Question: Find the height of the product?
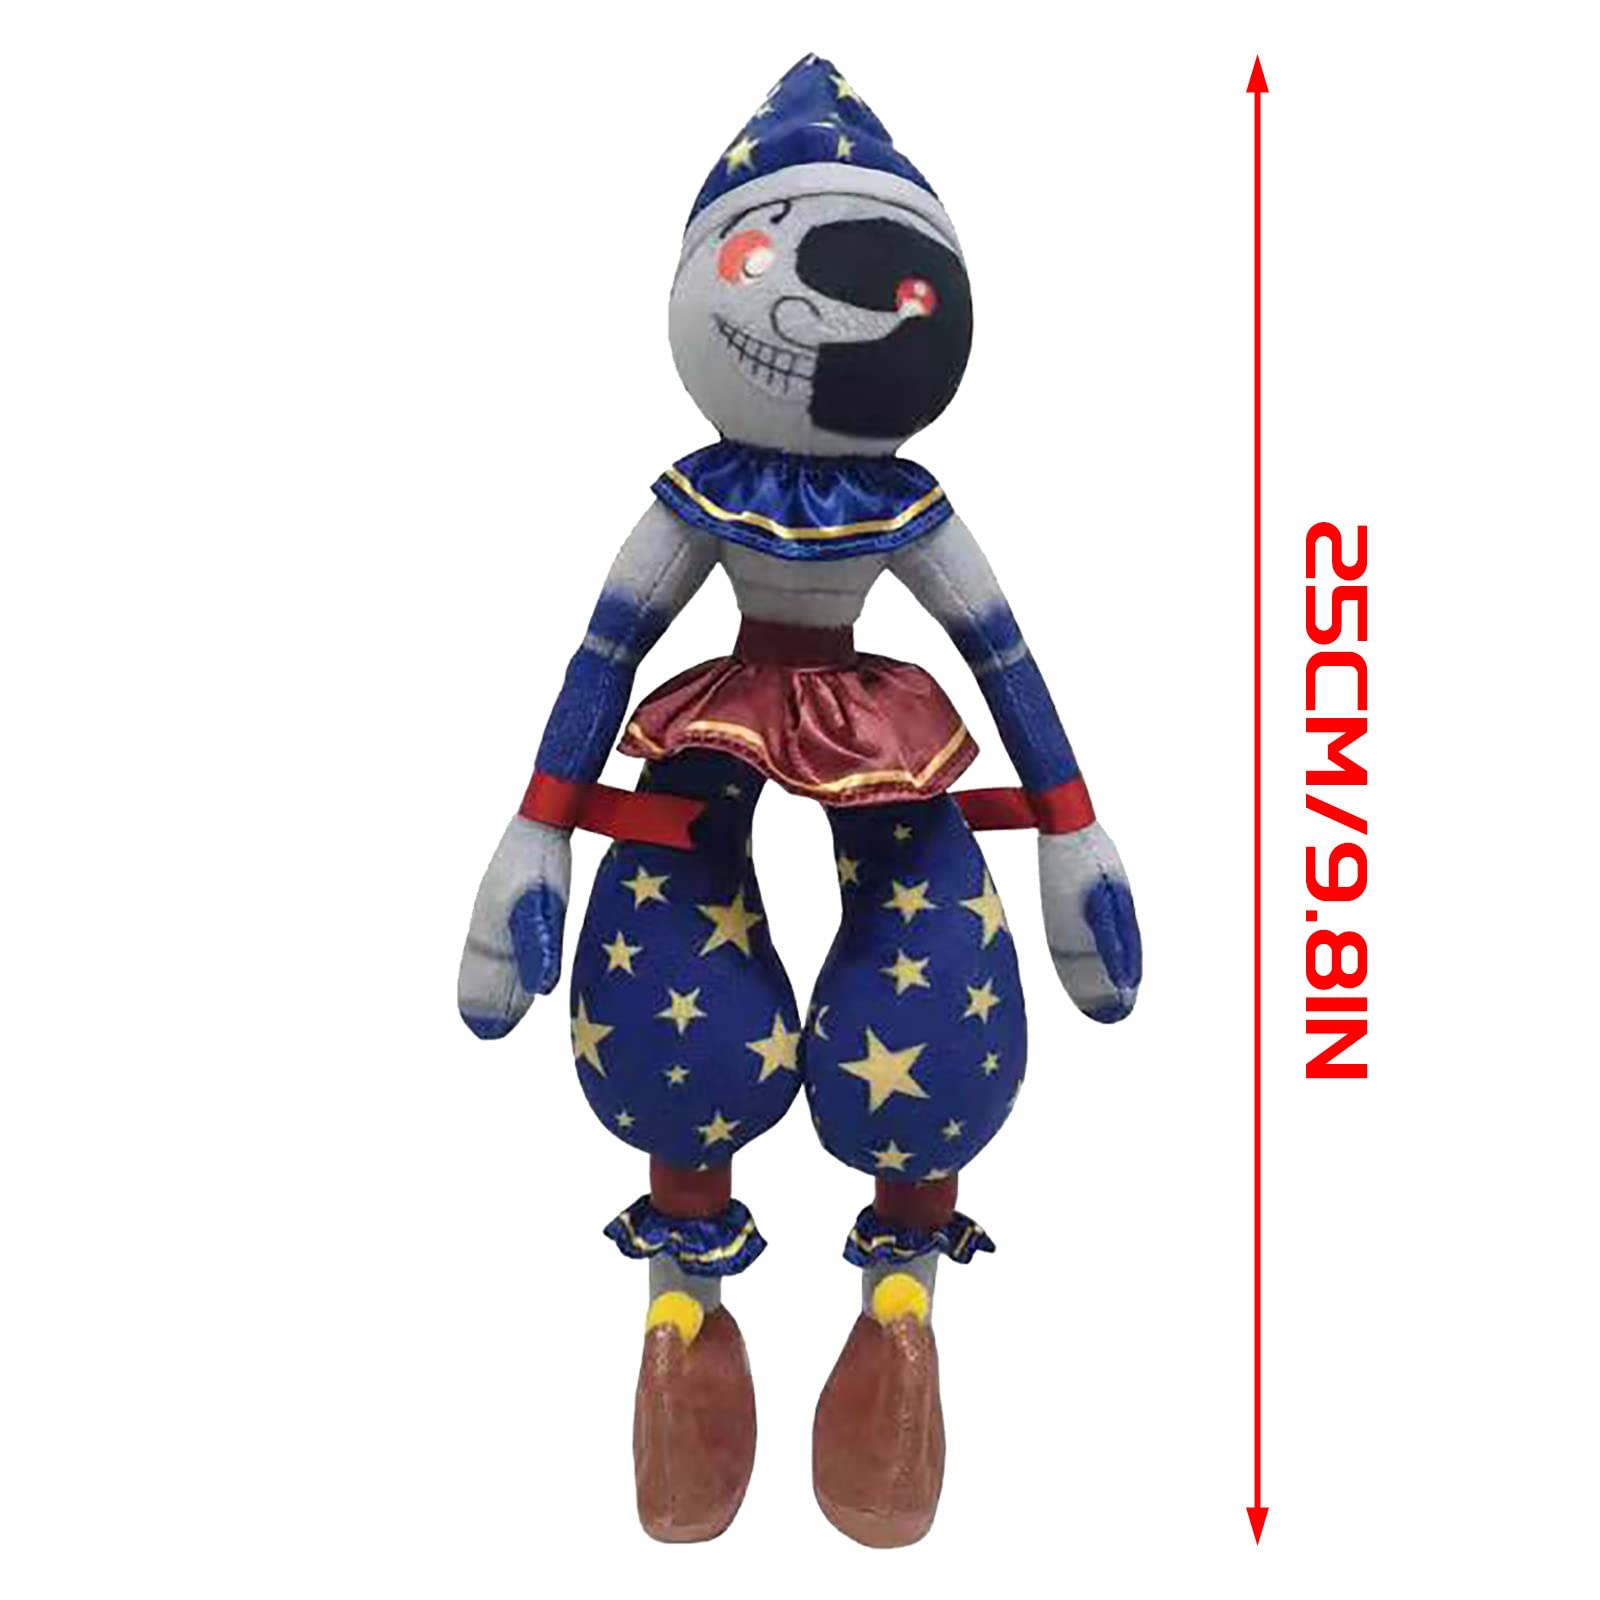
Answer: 25.0 centimetre